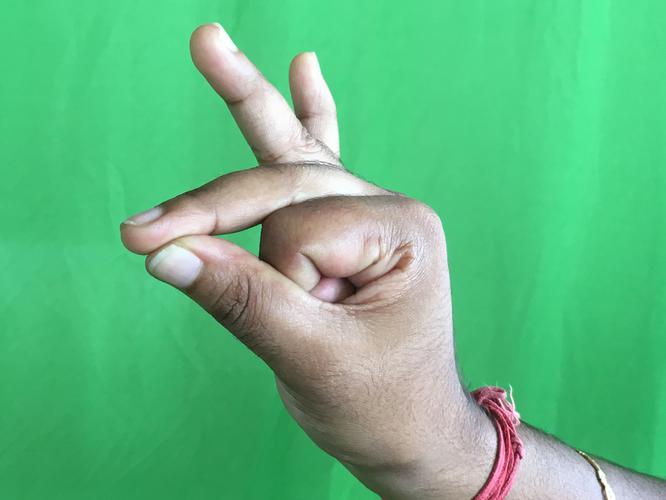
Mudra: Bramaram
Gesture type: single_hand